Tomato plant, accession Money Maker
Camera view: vertical (180 deg); turntable rotation: 300 degrees
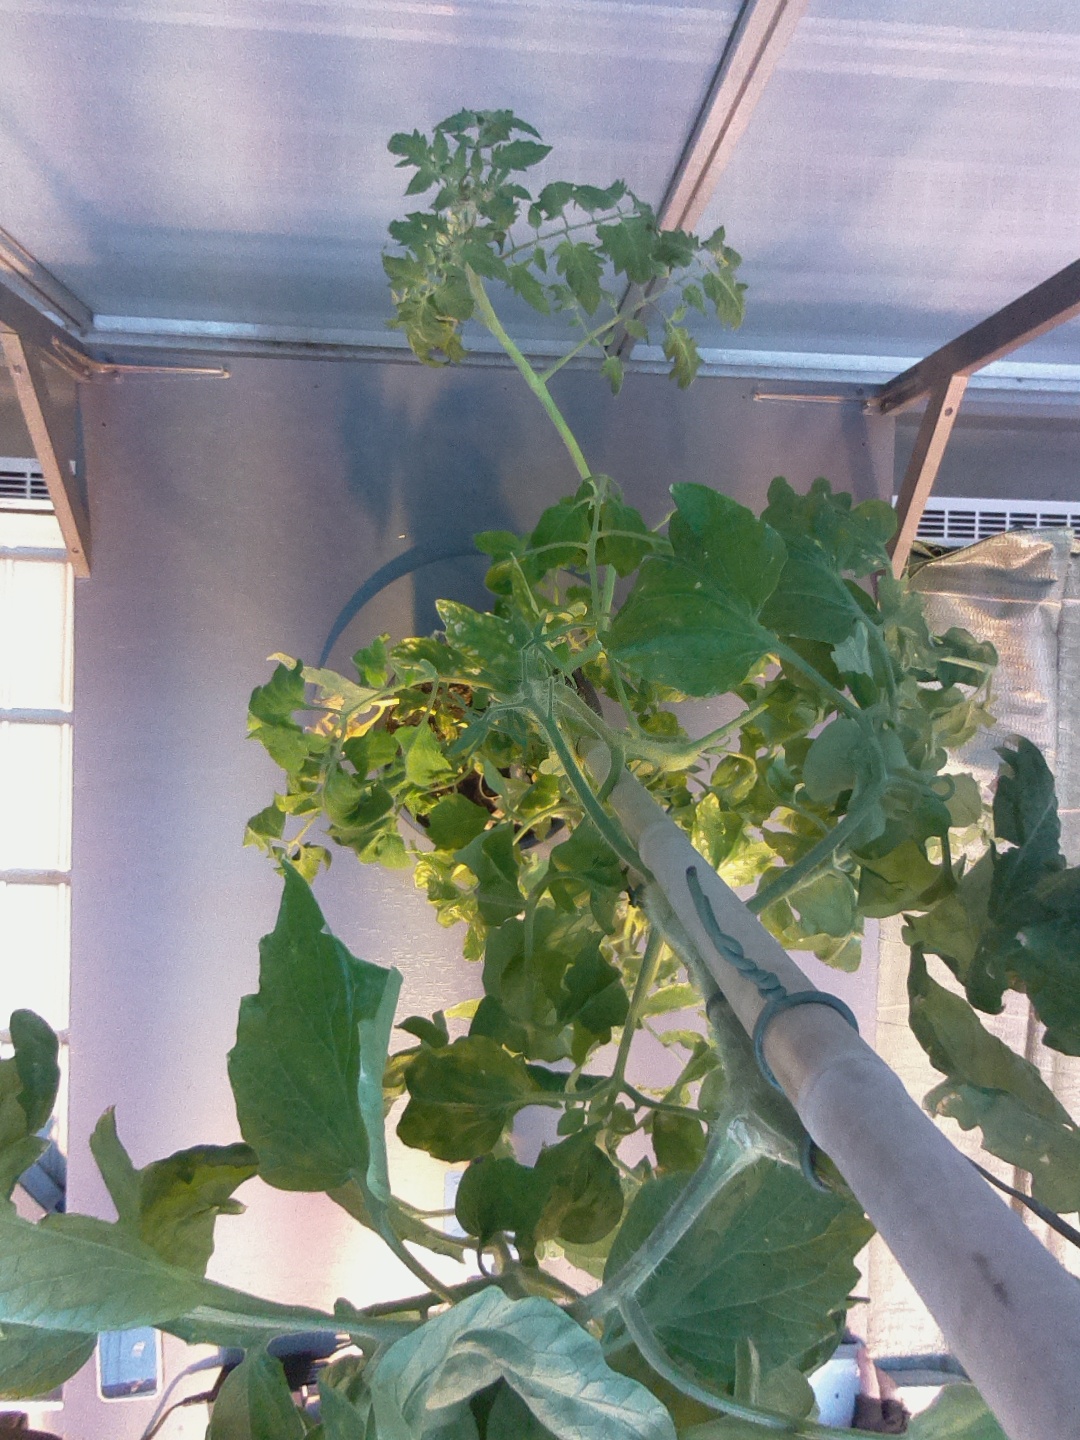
BBCH growth stage 74: 40%-50% of final fruit size